Ladislaus I of Hungary

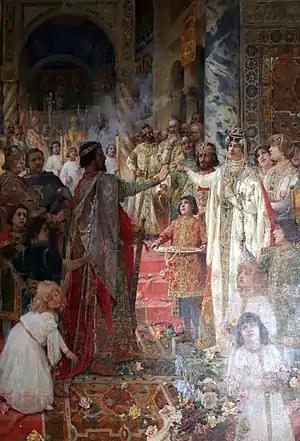
The engagement of King Demetrius Zvonimir of Croatia and Helen, sister to Ladislaus in 1075 (painting by Mato Celestin Medović)

King Demetrius Zvonimir of Croatia's wife, Helen, was Ladislaus's sister. After the death of Zvonimir and his successor, Stephen II, a conflict developed between factions of Croatian noblemen.